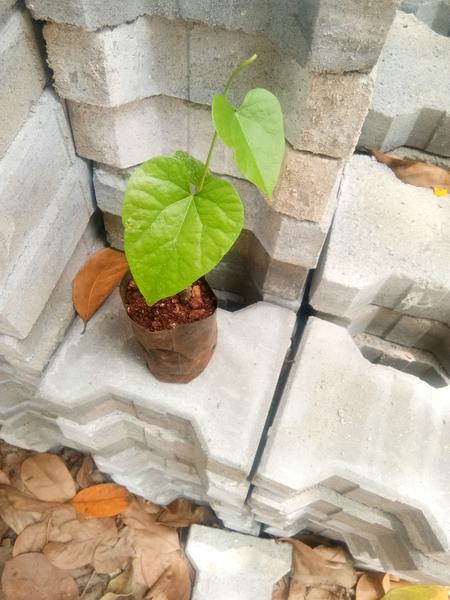
Plant: Amruta_Balli